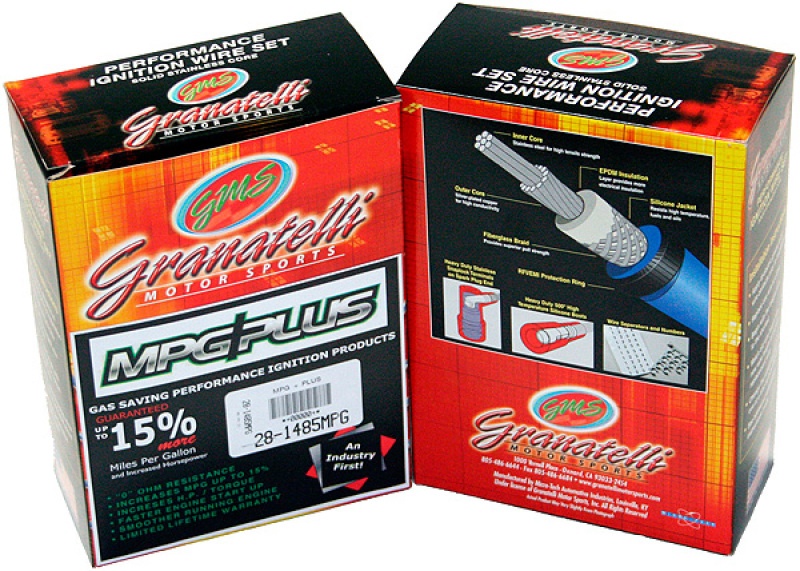
Granatelli 68-79 Toyota Corolla 4Cyl 1.6L Performance Ignition Wires
Granatelli 68-79 Toyota Corolla 4Cyl 1.6L Performance Ignition Wires This Part Fits: Year Make Model Submodel 1972-1973 Toyota Carina Base 1971-1974 Toyota Corolla Base 1979 Toyota Corolla Custom 1975-1979 Toyota Corolla DLX 1975-1979 Toyota Corolla SR5
Brand: Granatelli Motor Sports
Category: Vehicles & Parts > Vehicle Parts & Accessories > Motor Vehicle Parts > Motor Vehicle Power & Electrical Systems